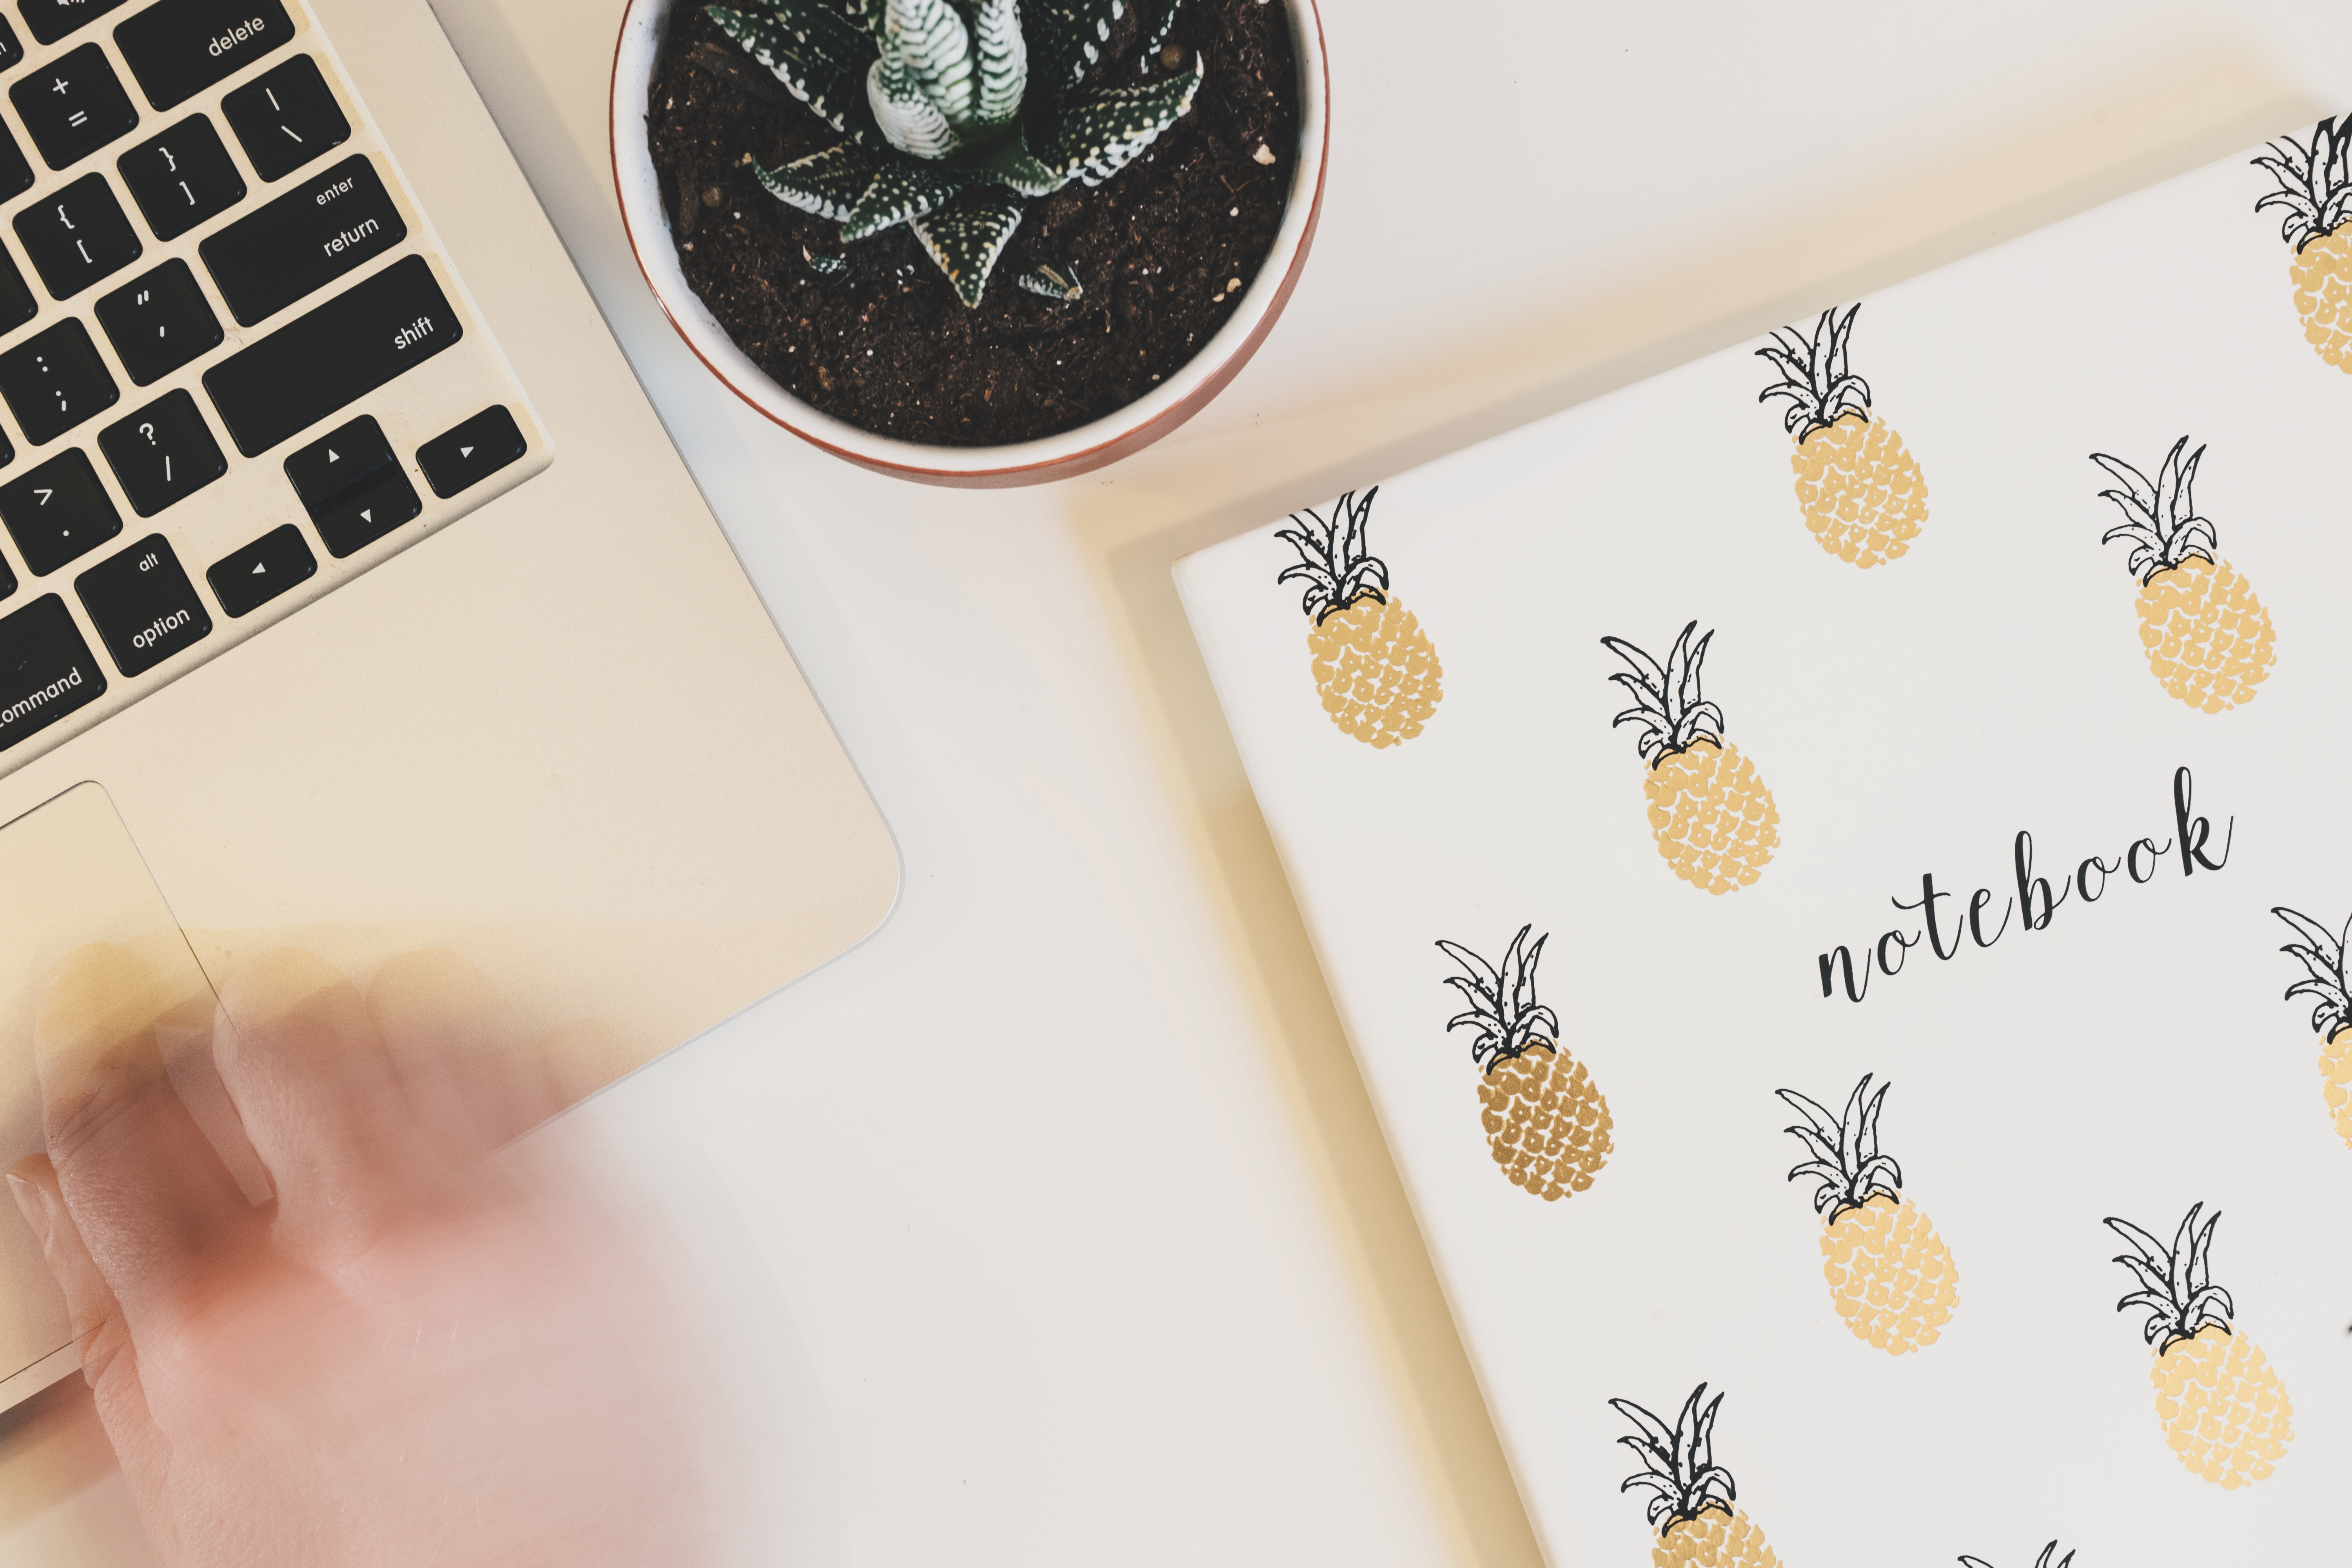
laptop, notebook, writing, hand, plant, pattern, succulent, pineapple, art, design, calligraphy, shape, flooring, pot plant